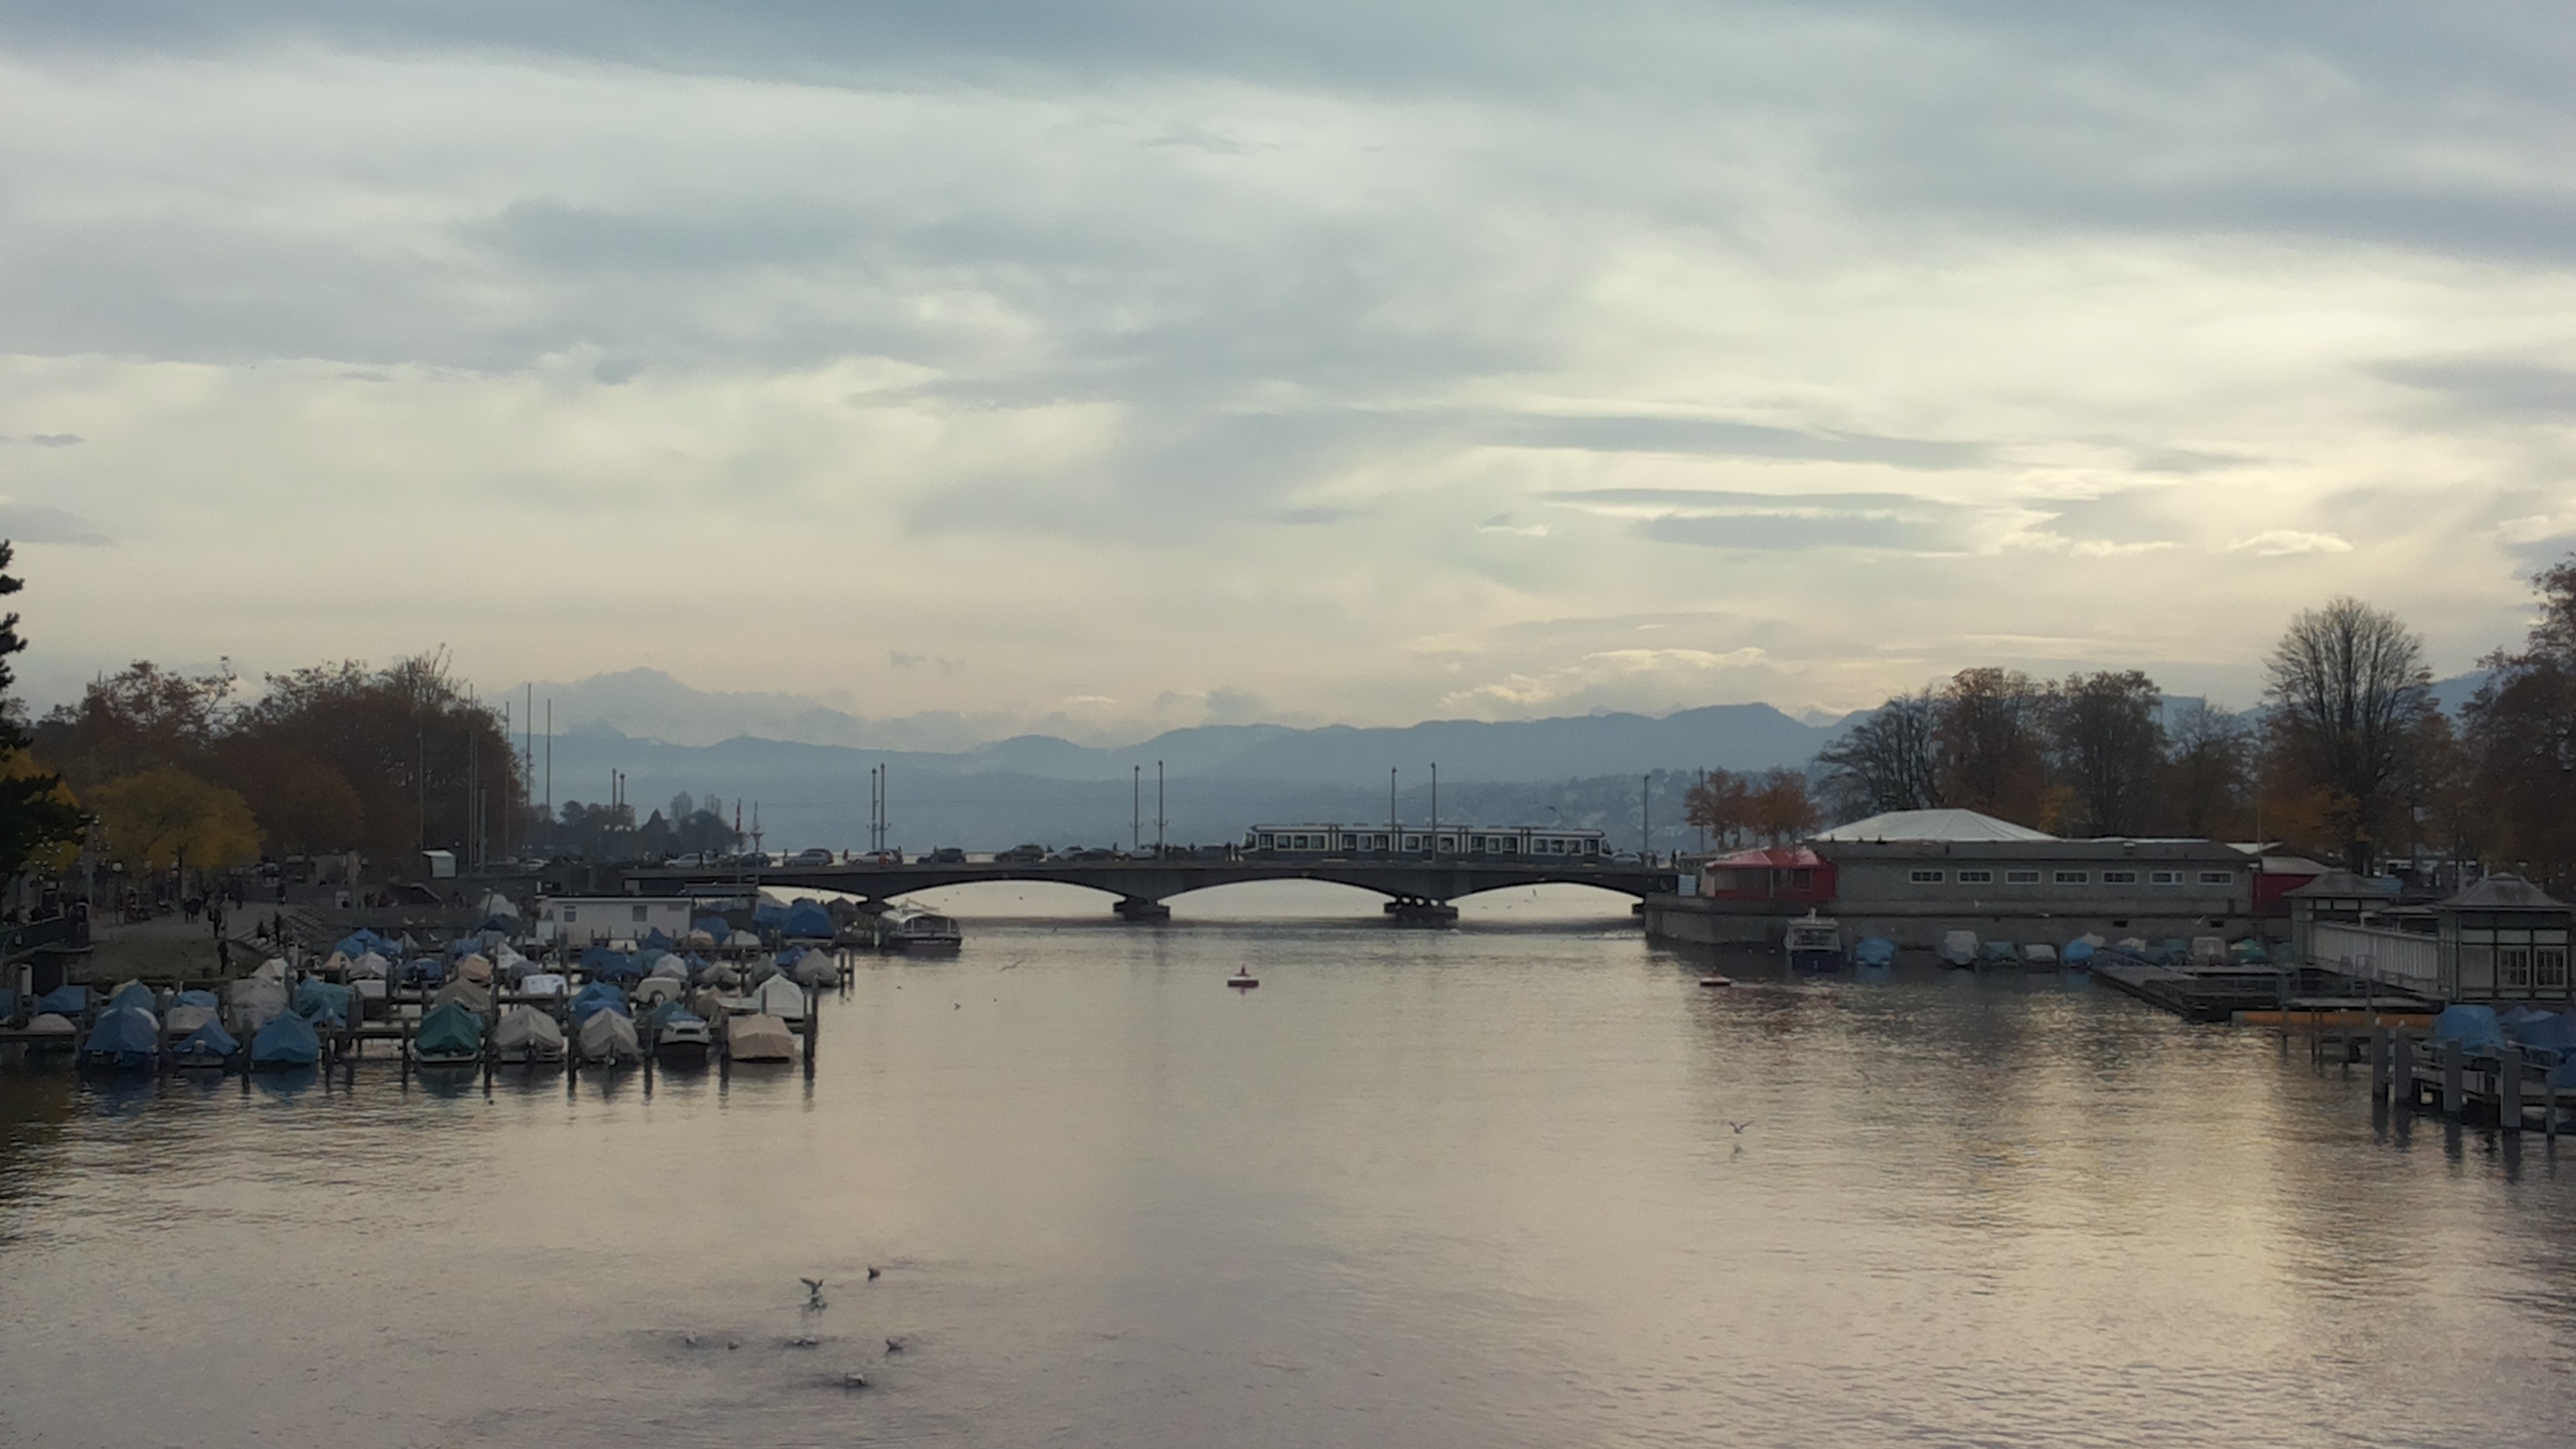
sea, water, dock, cloud, boat, morning, lake, river, dusk, boot, evening, reflection, vehicle, bay, romance, harbor, marina, waterway, body of water, boating, zurich